May Be'ati River

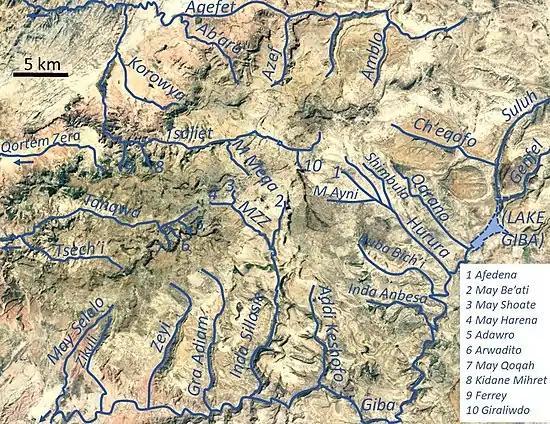
The river in the radial drainage network of Dogu’a Tembien

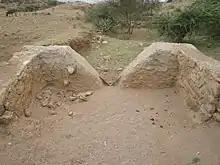
Discharge measurement in upper May Be’ati

The May Be’ati is a confined ephemeral river with an average slope gradient of 45 metres per kilometre. With its tributaries, the river has cut a deep gorge.